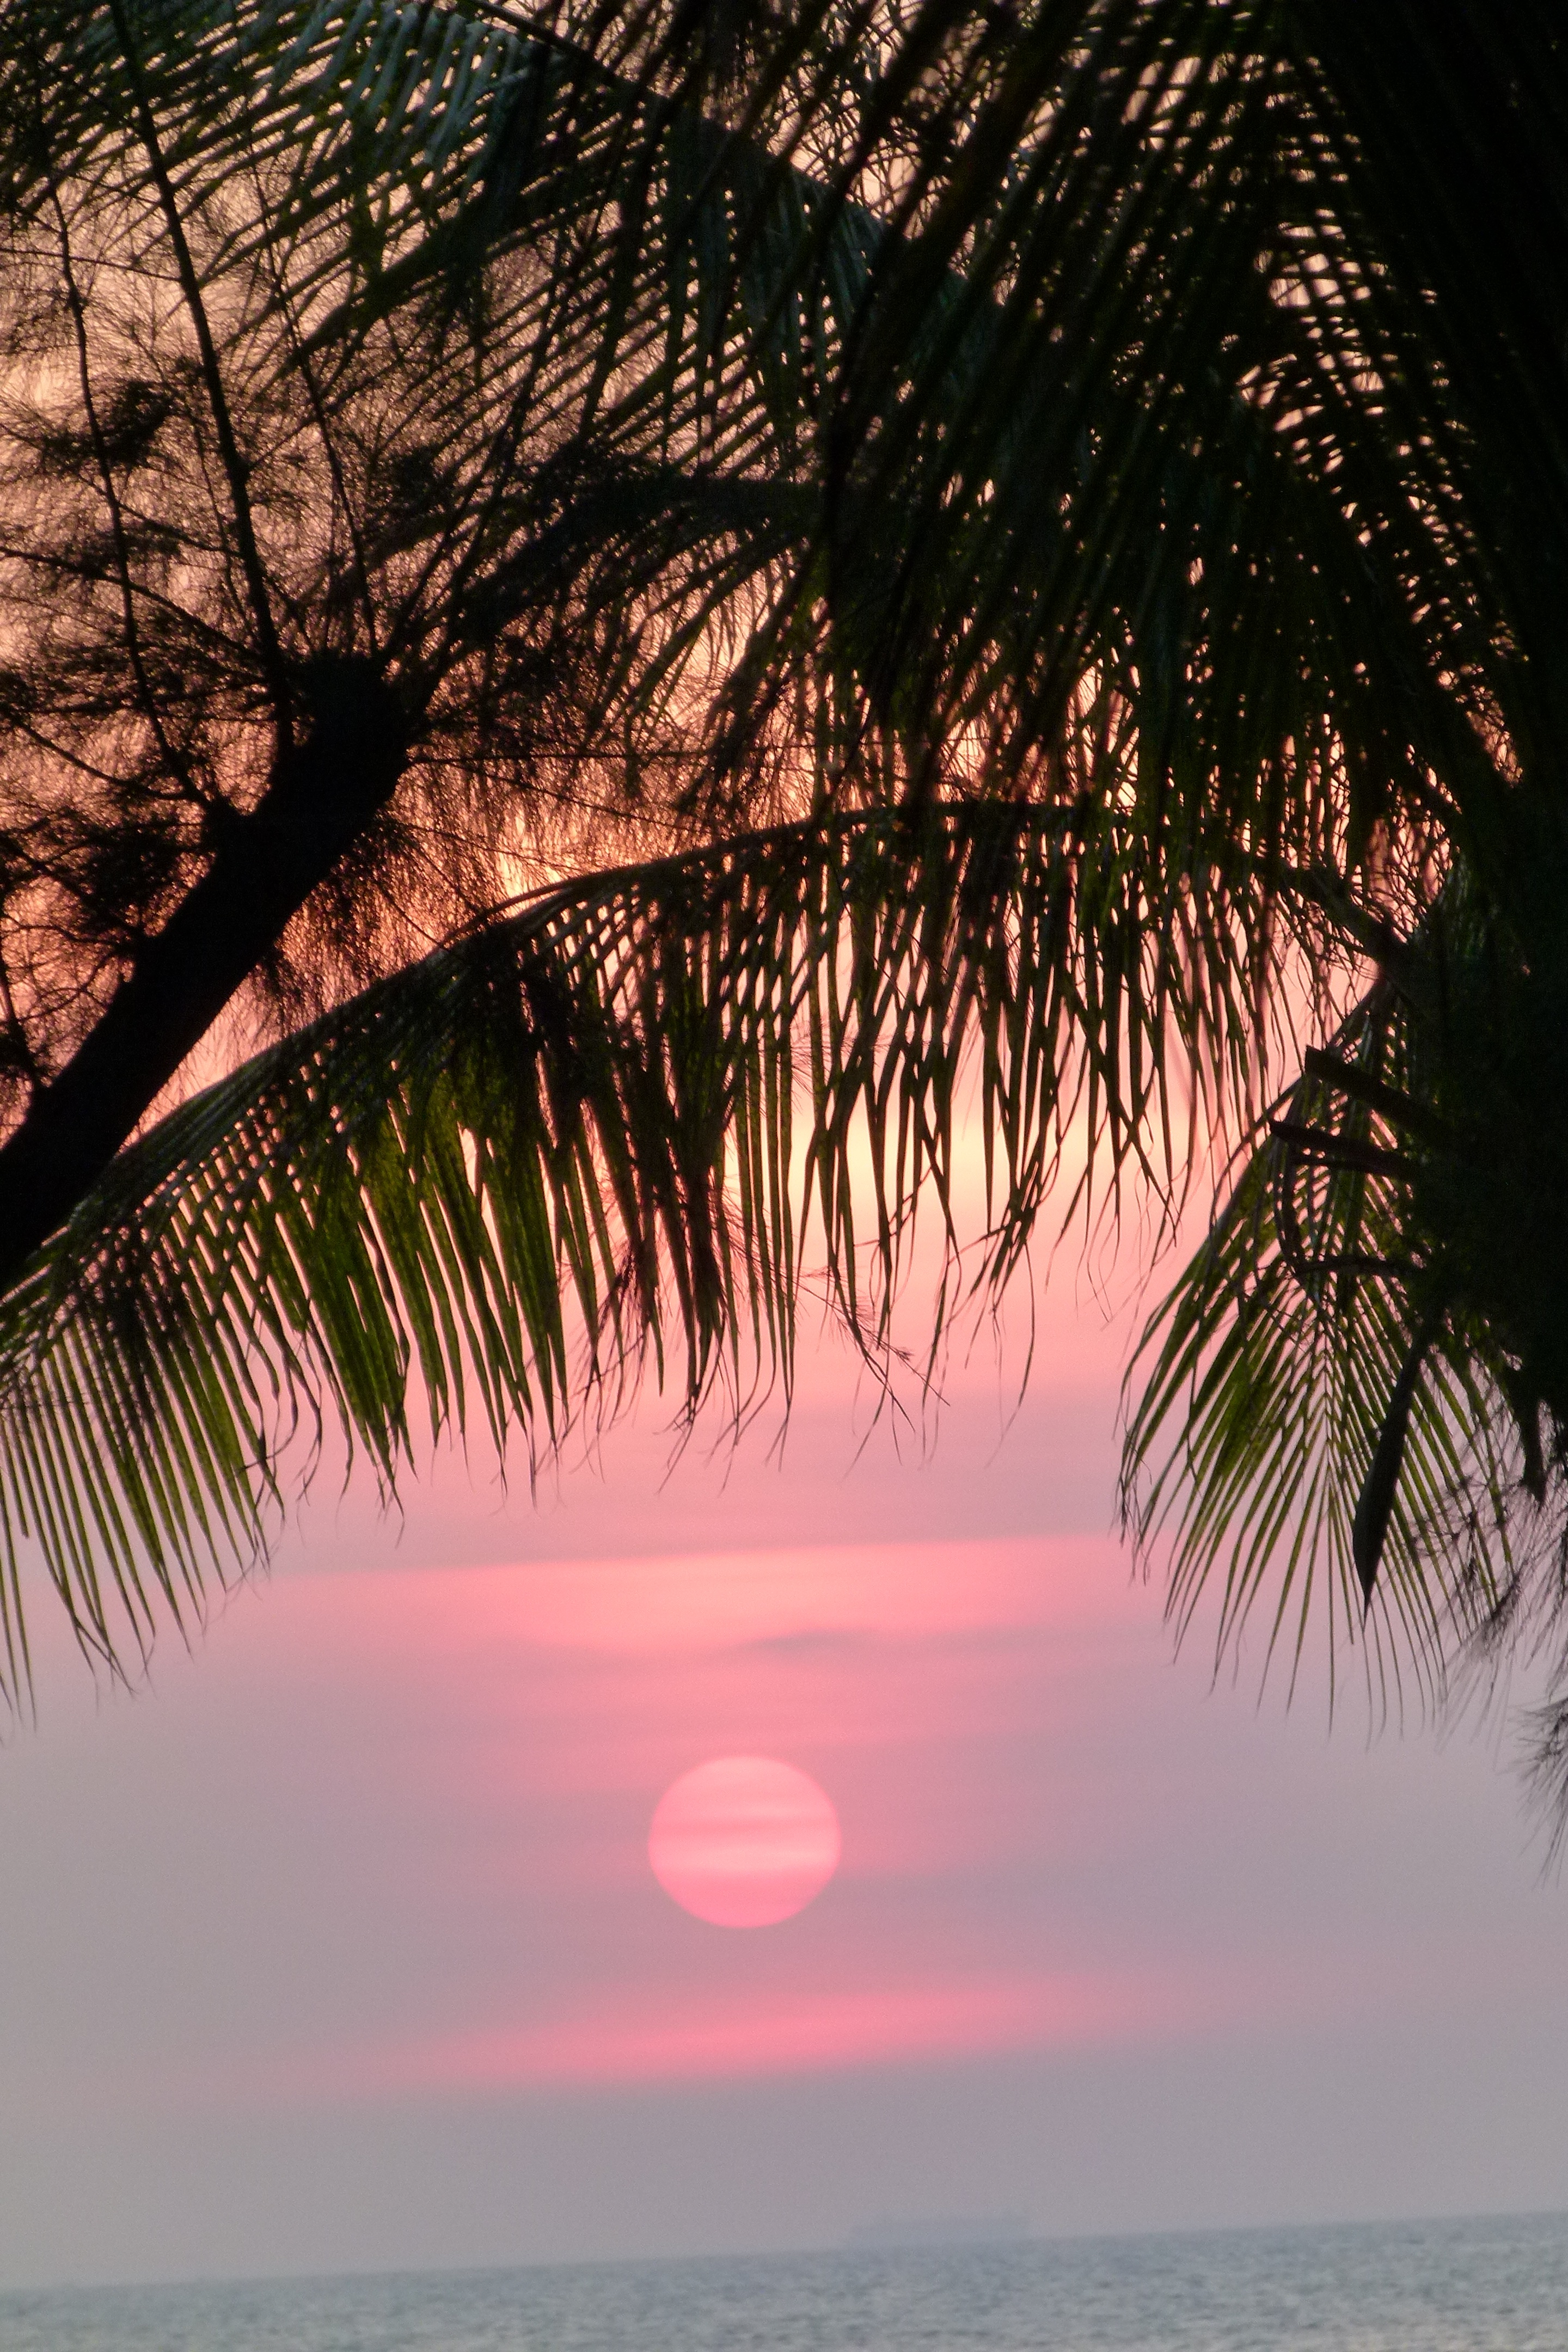
sea, tree, water, horizon, sunrise, sunset, sunlight, morning, dawn, summer, dusk, evening, reflection, scenic, holiday, thailand, mood, palm trees, afterglow, evening sky, woody plant, arecales, palm family